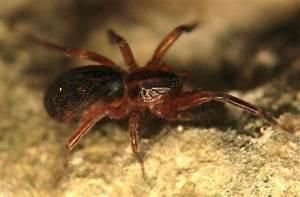
spider